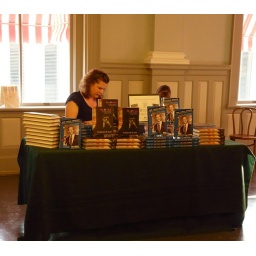
The book sales table in the historic Senate Chambers